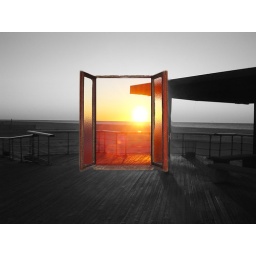
glass over water